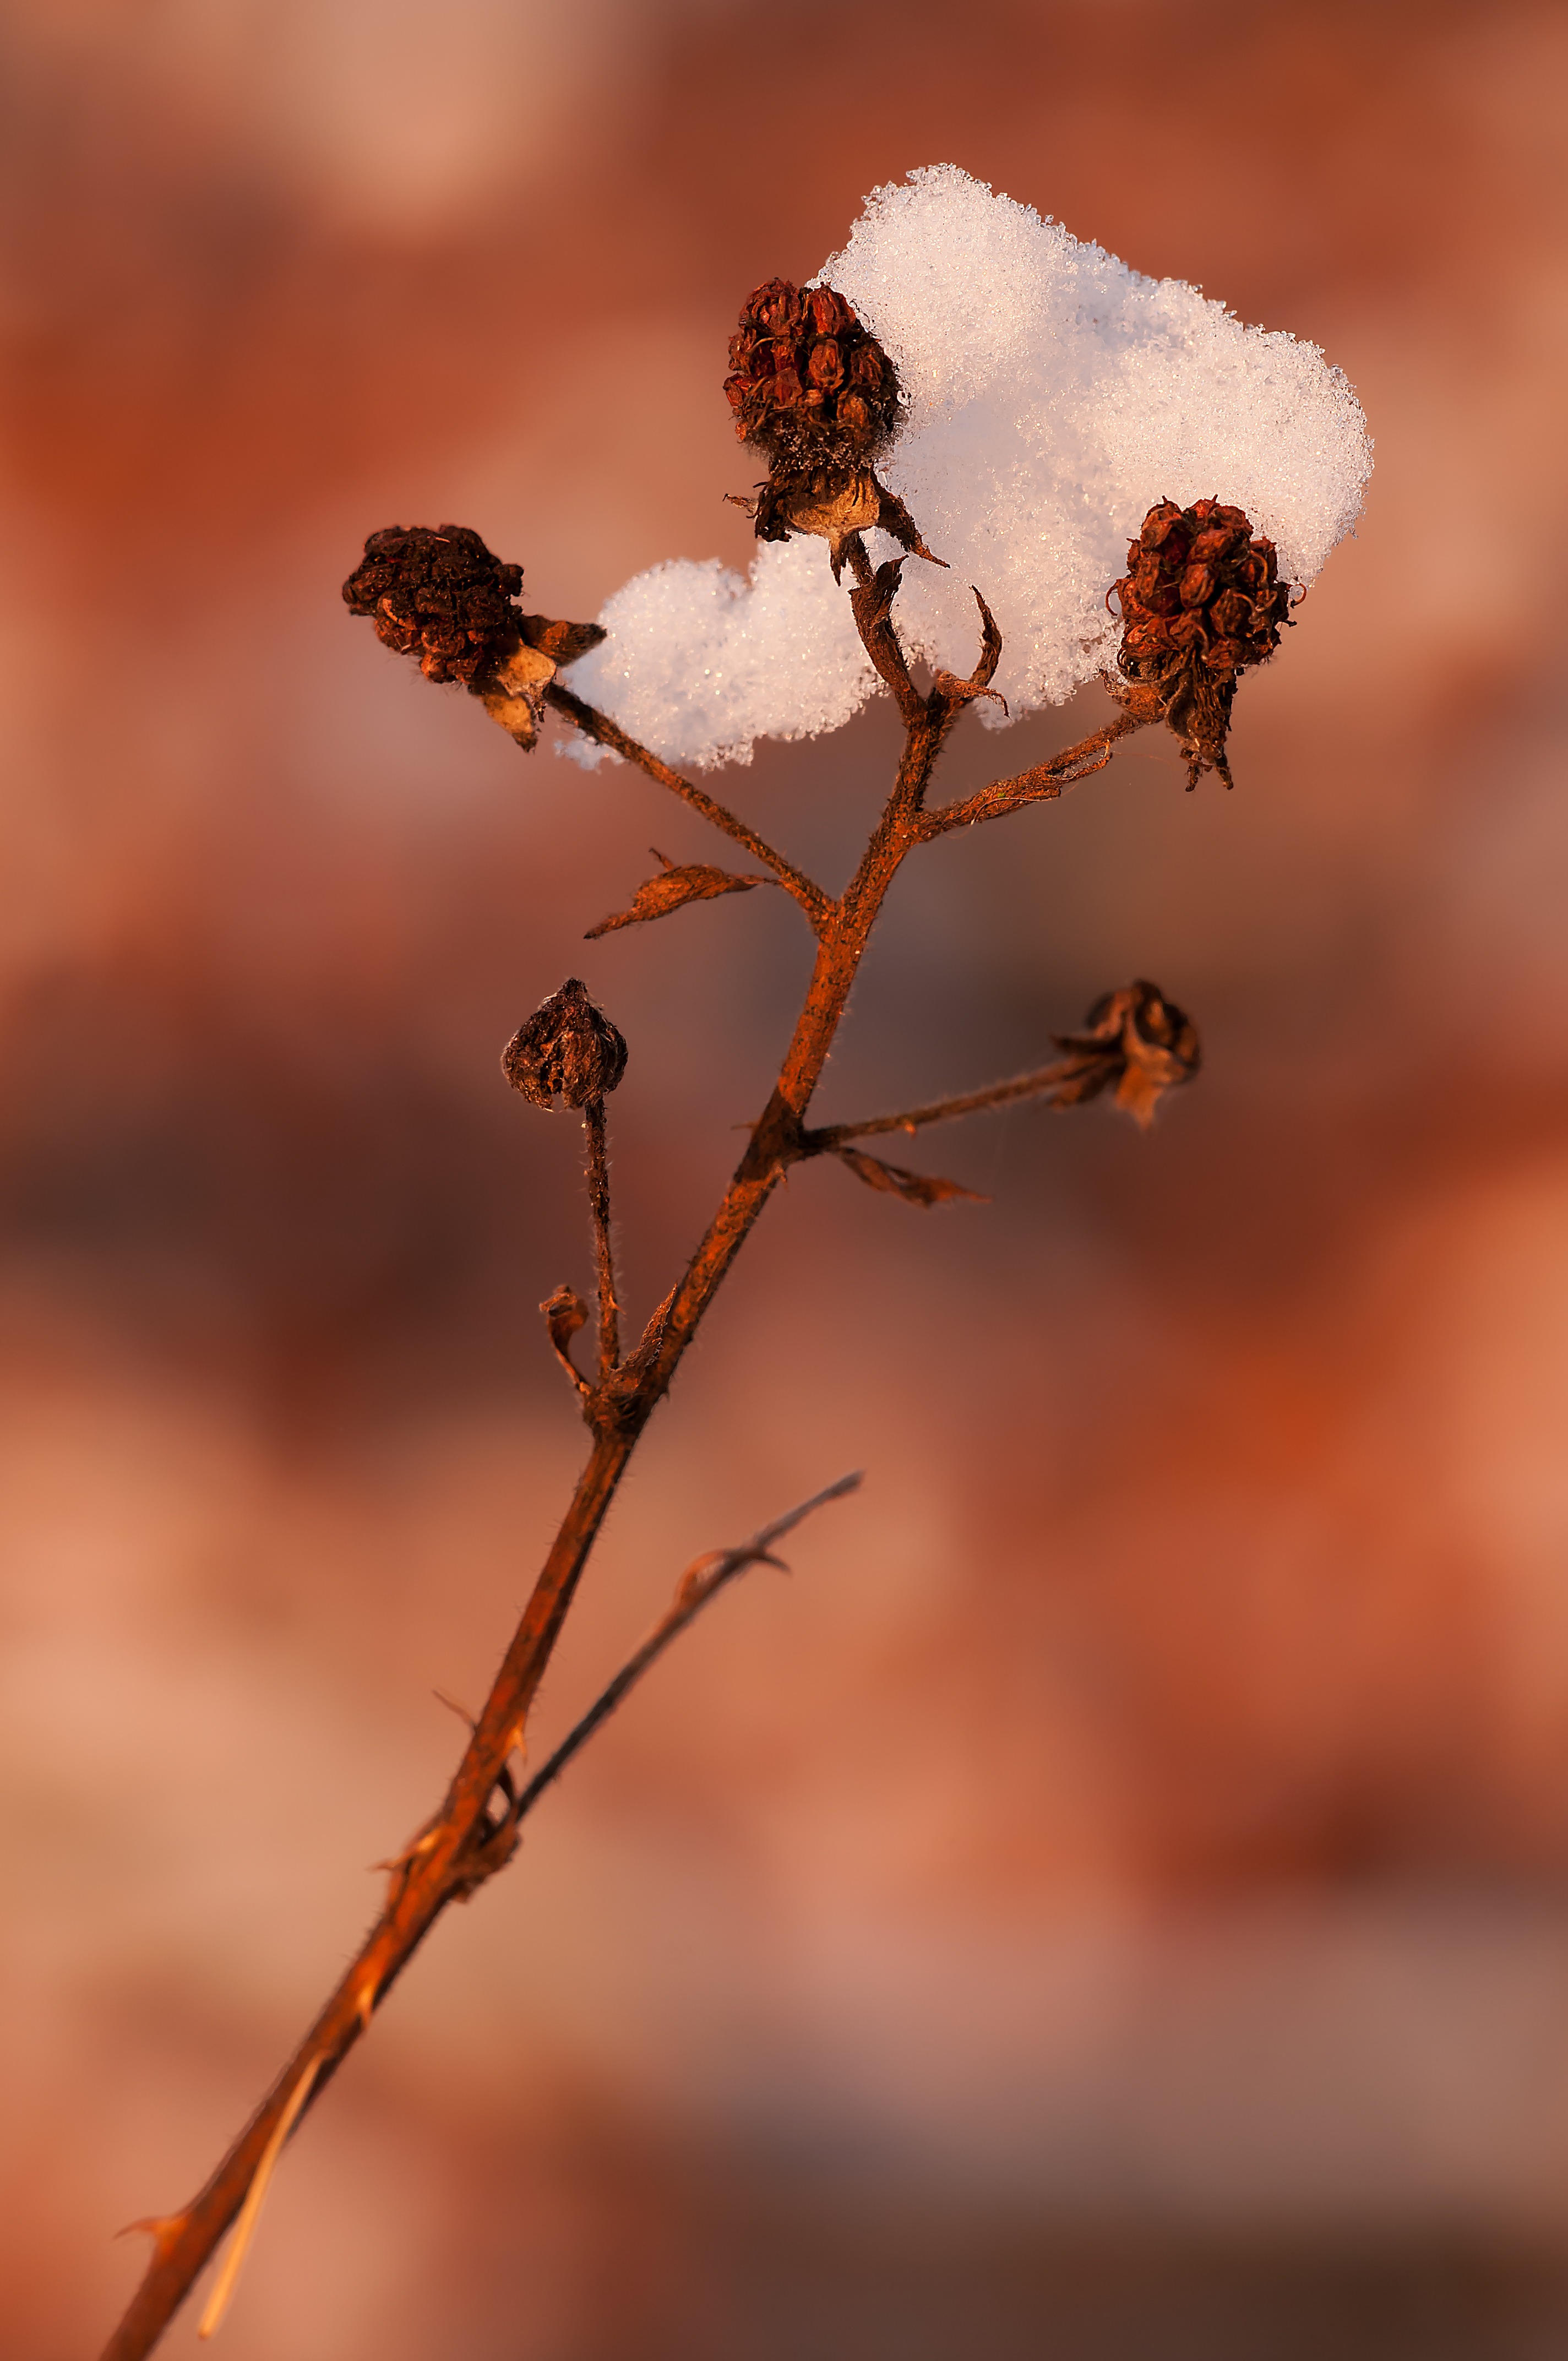
tree, nature, branch, blossom, cold, plant, photography, sunlight, morning, leaf, flower, spring, autumn, frozen, flora, season, twig, close up, berries, frosty, blackberries, macro photography, wild growth, rubus sectio rubus, plant stem